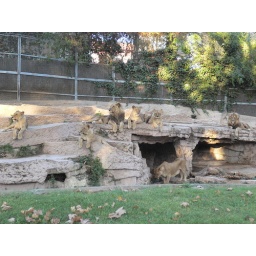
Barcelona Zoo-male &amp;amp; female lions relaxing under the sun